Burgomaster

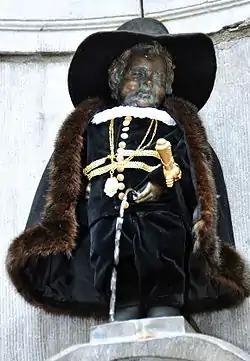
"Manneken Pis" dressed as a burgomaster from the Seven Noble Houses of Brussels.

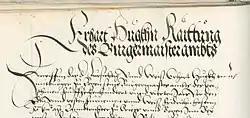
Caption of a "Bürgermeisteramt" from 1505 (burgomaster Erhart Huck of Bozen, South Tyrol)

Burgomaster (alternatively spelled burgermeister) is the English form of various terms in or derived from Germanic languages for the chief magistrate or executive of a city or town. The name in English was derived from the Dutch .